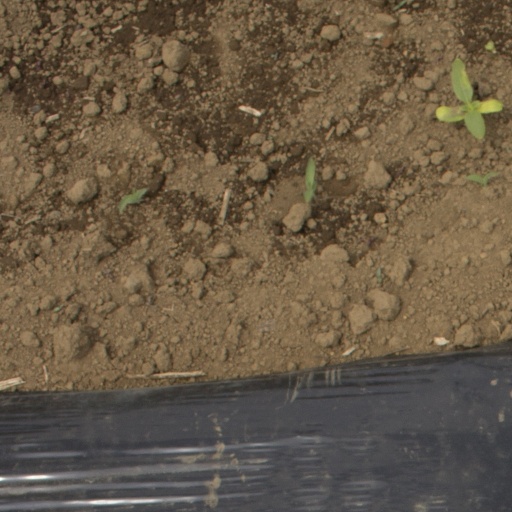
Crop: Jerusalem artichoke